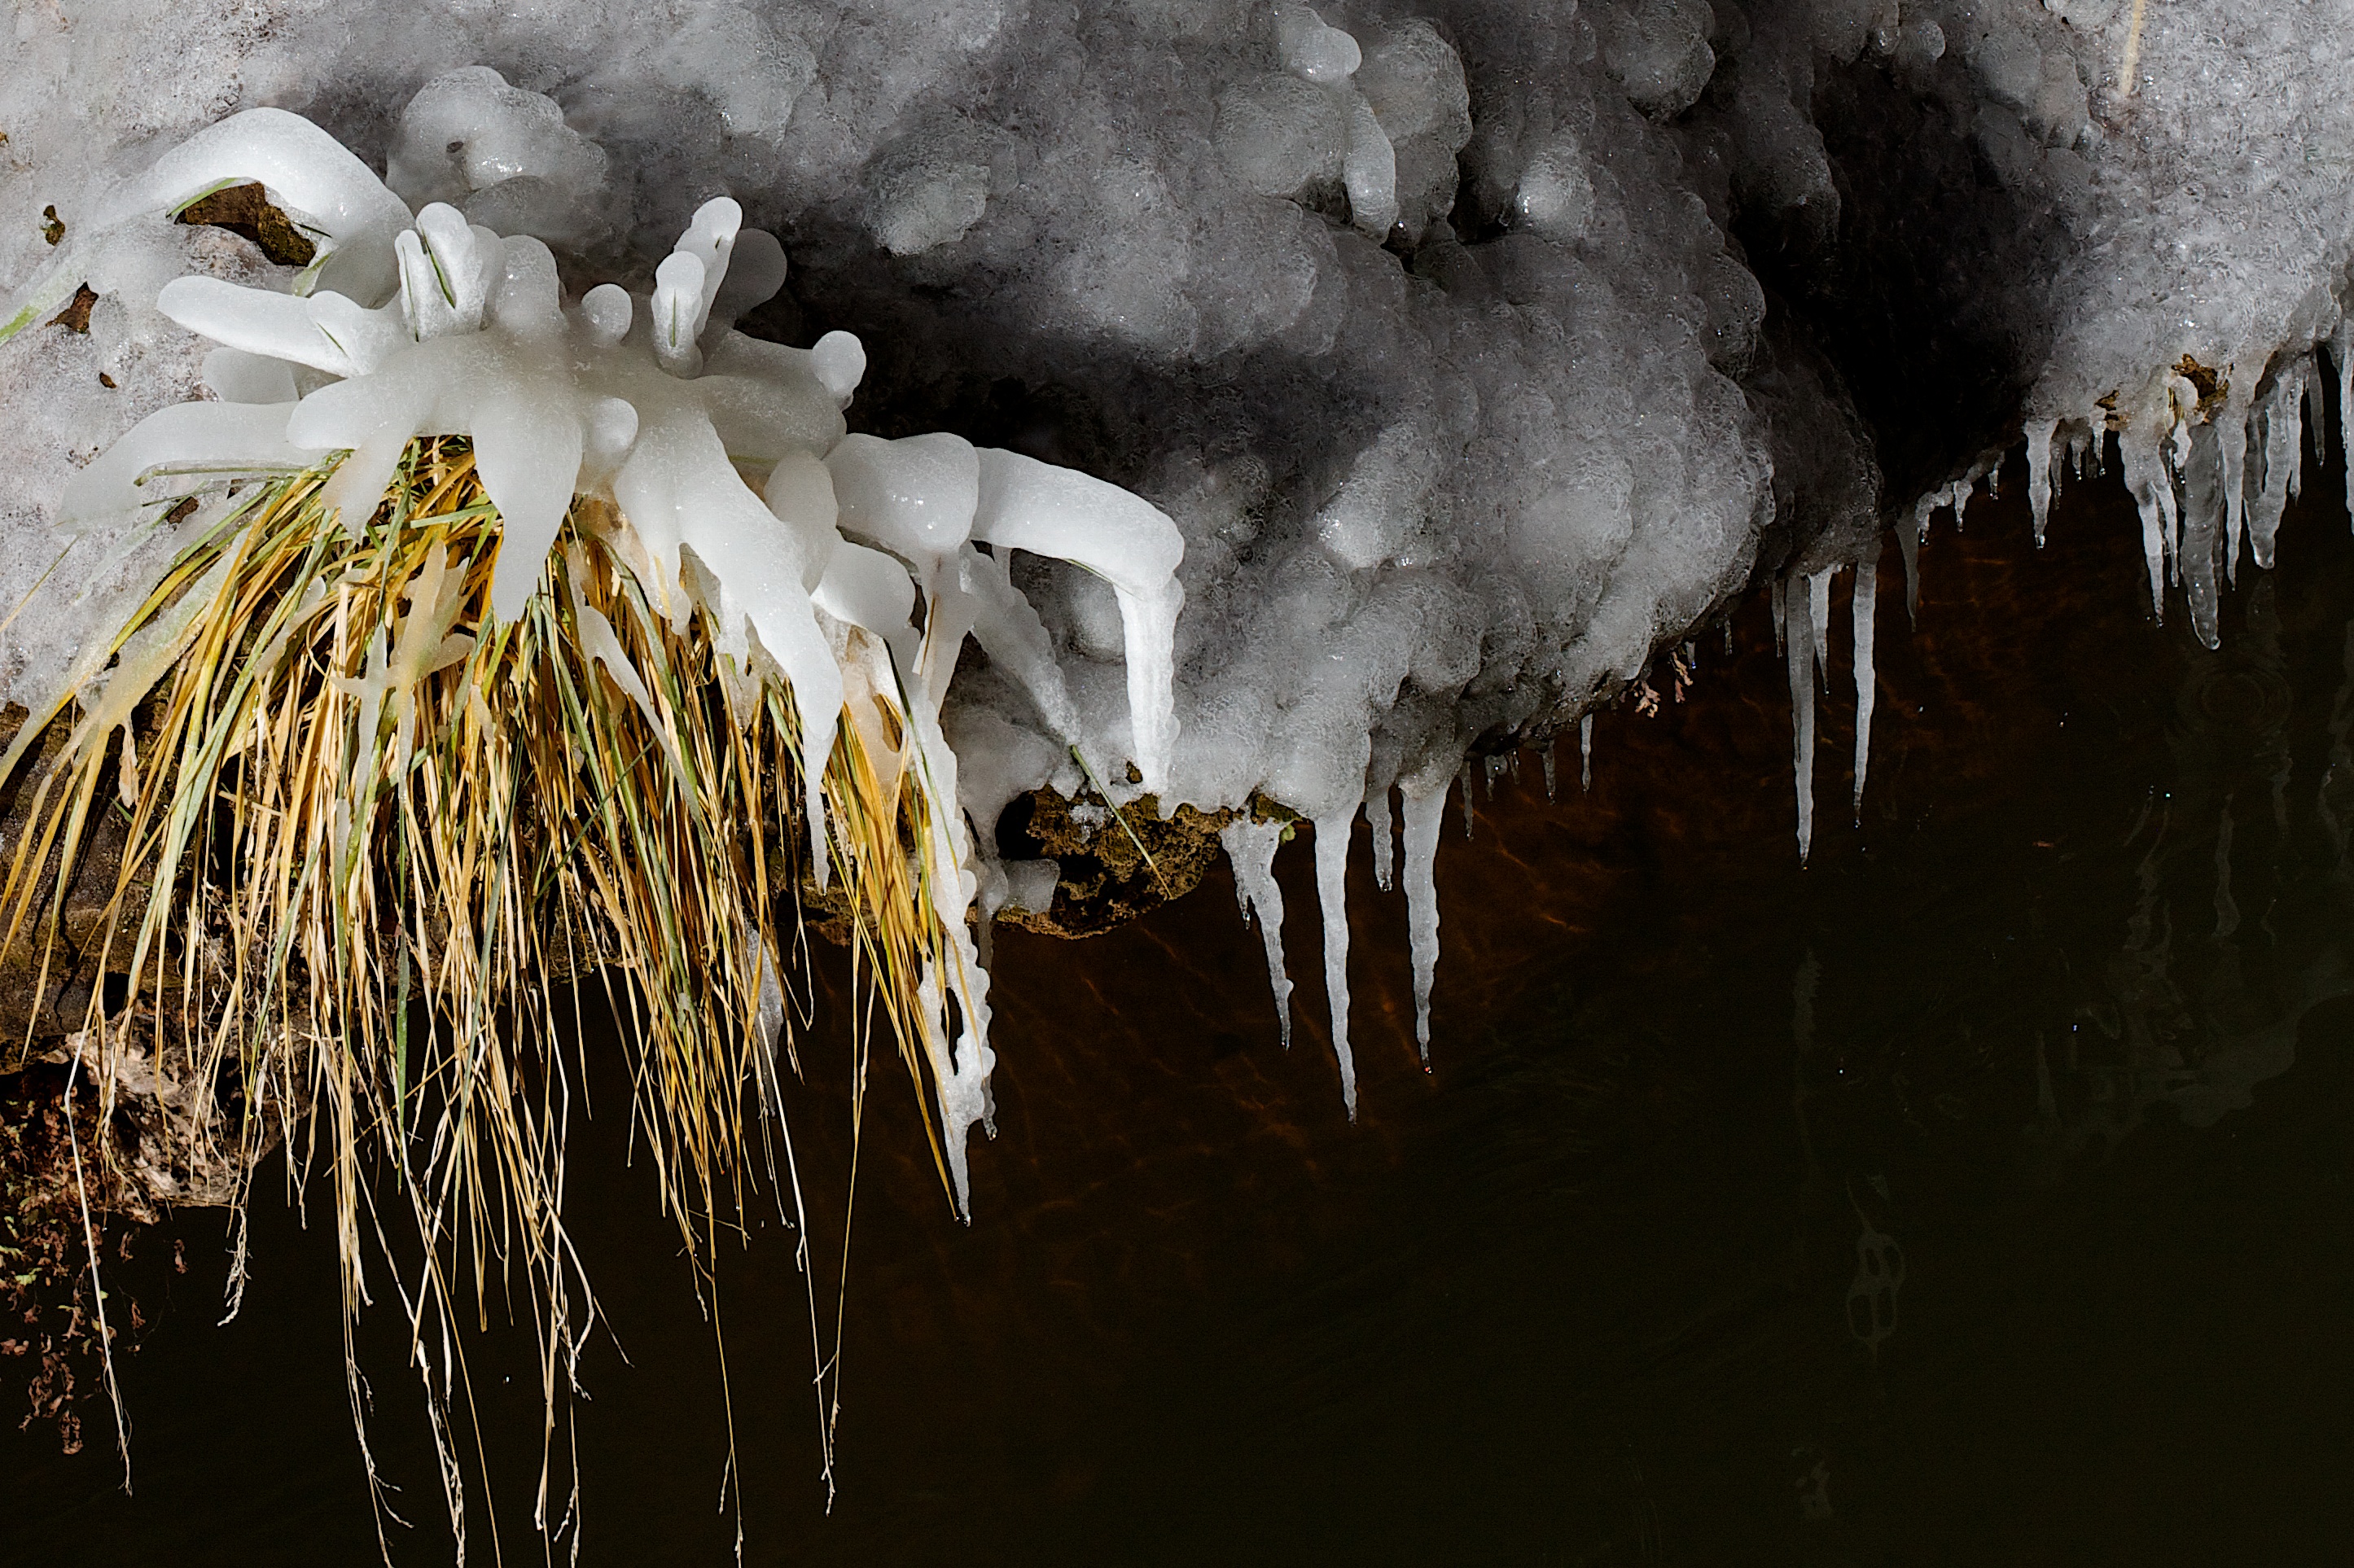
formation, ice, cave, caving, stalagmite, stalactite, landform, geographical feature, pit cave